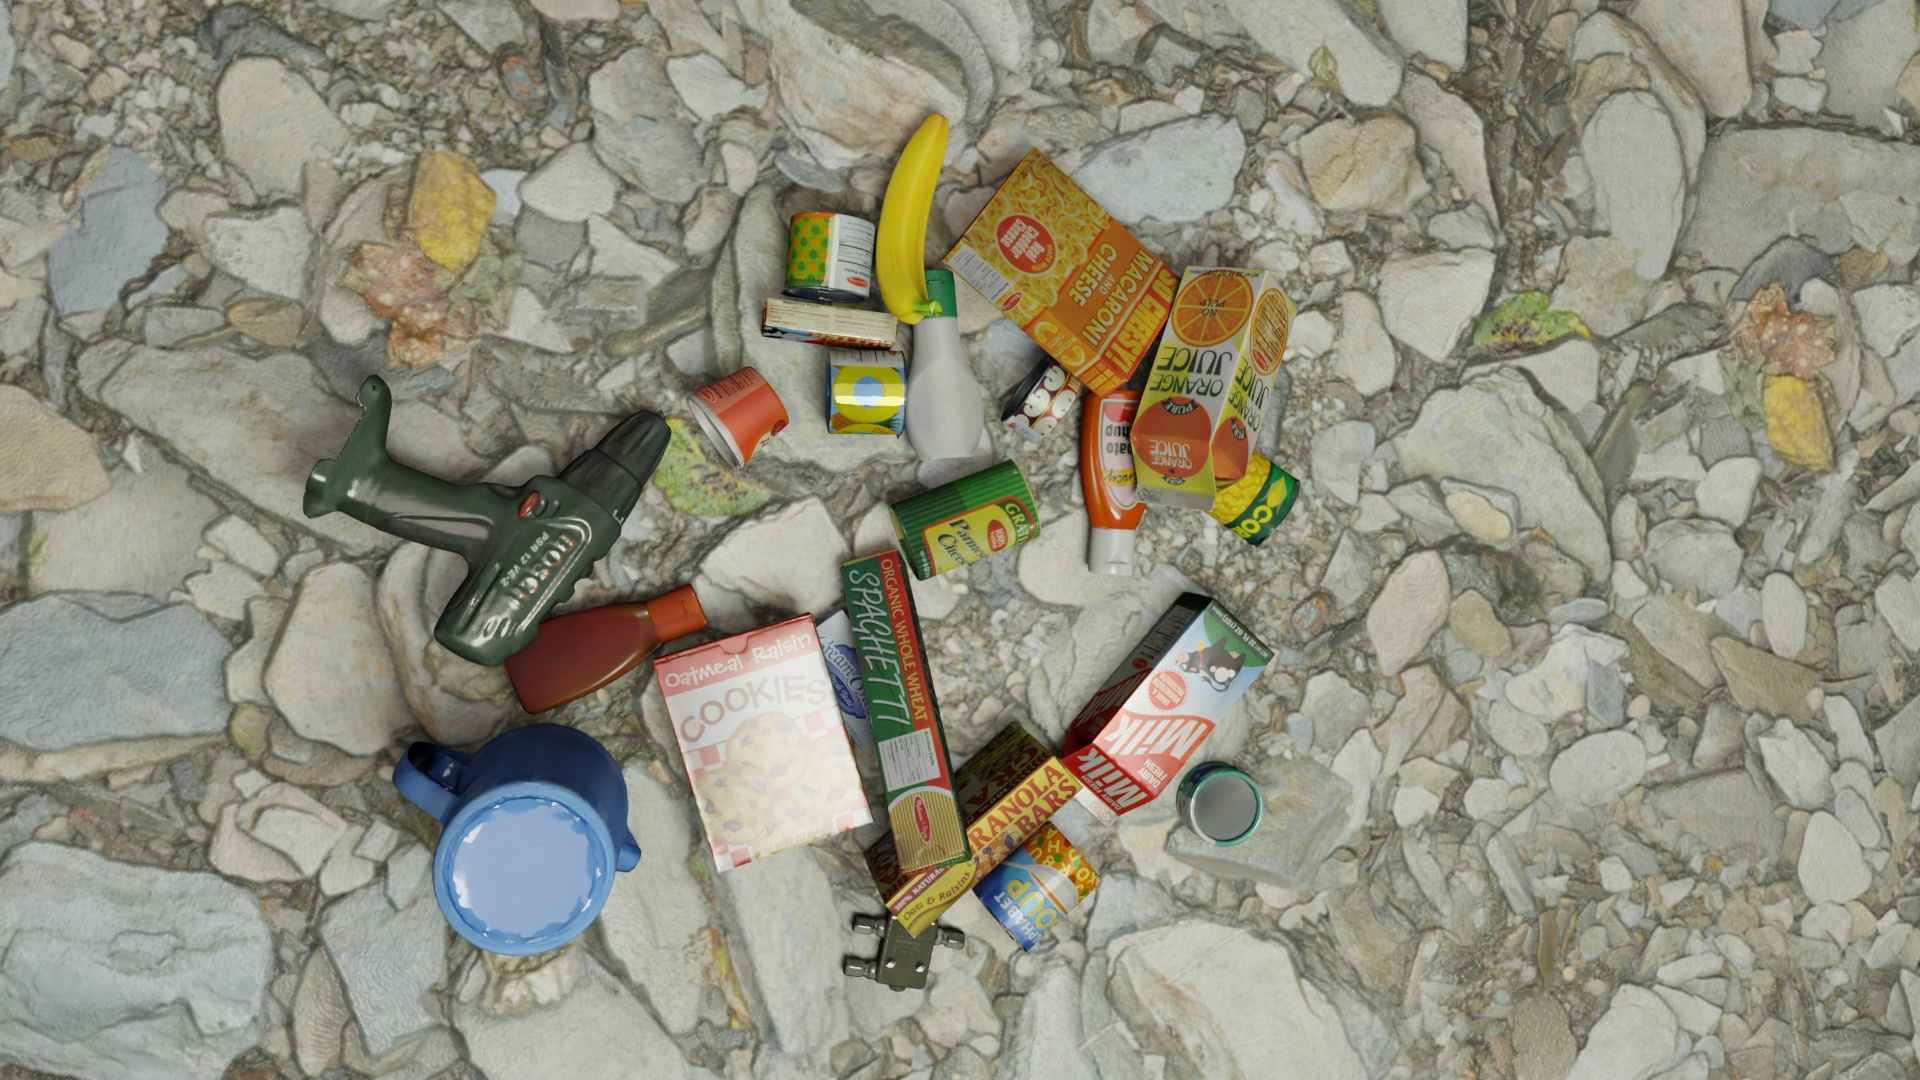
Question:
What are the eight normalized (x, y) image coordinates between 0 and 1 for the cuboid corners of the can of peas and carrots with the vibrant green label? Your answer should be a list of normalized (x, y) image coordinates between 0 and 1 with bottom face first then top face, all counter-clockwise.
Answer: [(0.440104, 0.193519), (0.399479, 0.19537), (0.424479, 0.212963), (0.464062, 0.212037), (0.436458, 0.266667), (0.395833, 0.265741), (0.421354, 0.280556), (0.460417, 0.281481)]